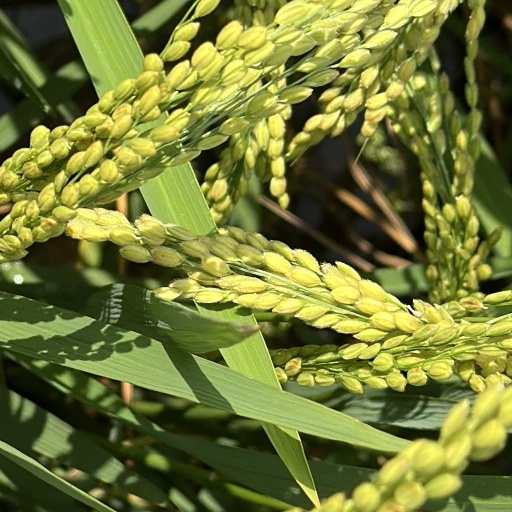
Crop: rice